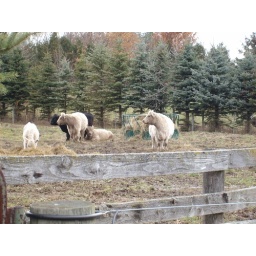
Galloway cattle have noticed some new arrivals in the field next to them.